2021 Streamer Awards

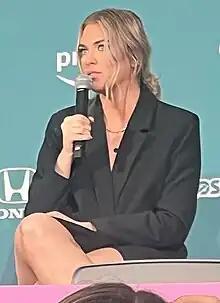
QTCinderella hosted the show

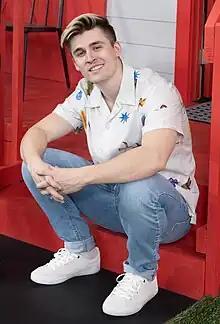
Ludwig Ahgren, winner of the Streamer of the Year award

The 2021 Streamer Awards was the first edition of The Streamer Awards honoring the best in live streaming in 2021. The ceremony was held at the Fonda Theatre in Los Angeles, California on March 12, 2022. Hosted by showrunner QTCinderella and fellow streamer Maya Higa.